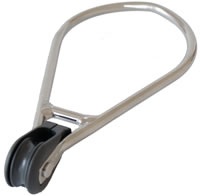
Allen Trapetsring med 20mm block
Vår bästa trapetsring med ett starkt inbyggt block. Stor ögla för enkel ikrokning. Öga för att koppla på gummicord.
Brand: Allen
Category: Sporting Goods > Outdoor Recreation > Hunting & Shooting > Archery > Archery Accessories